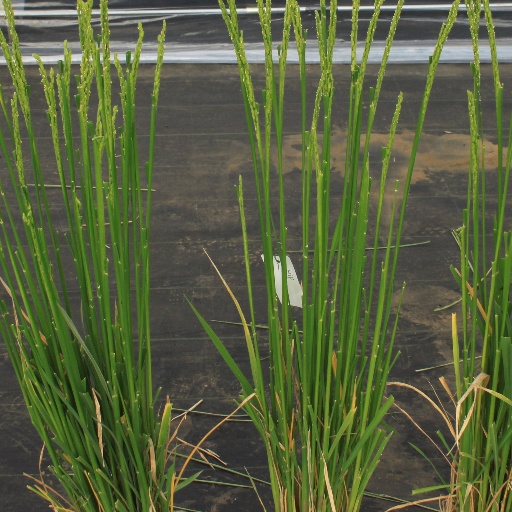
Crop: rice